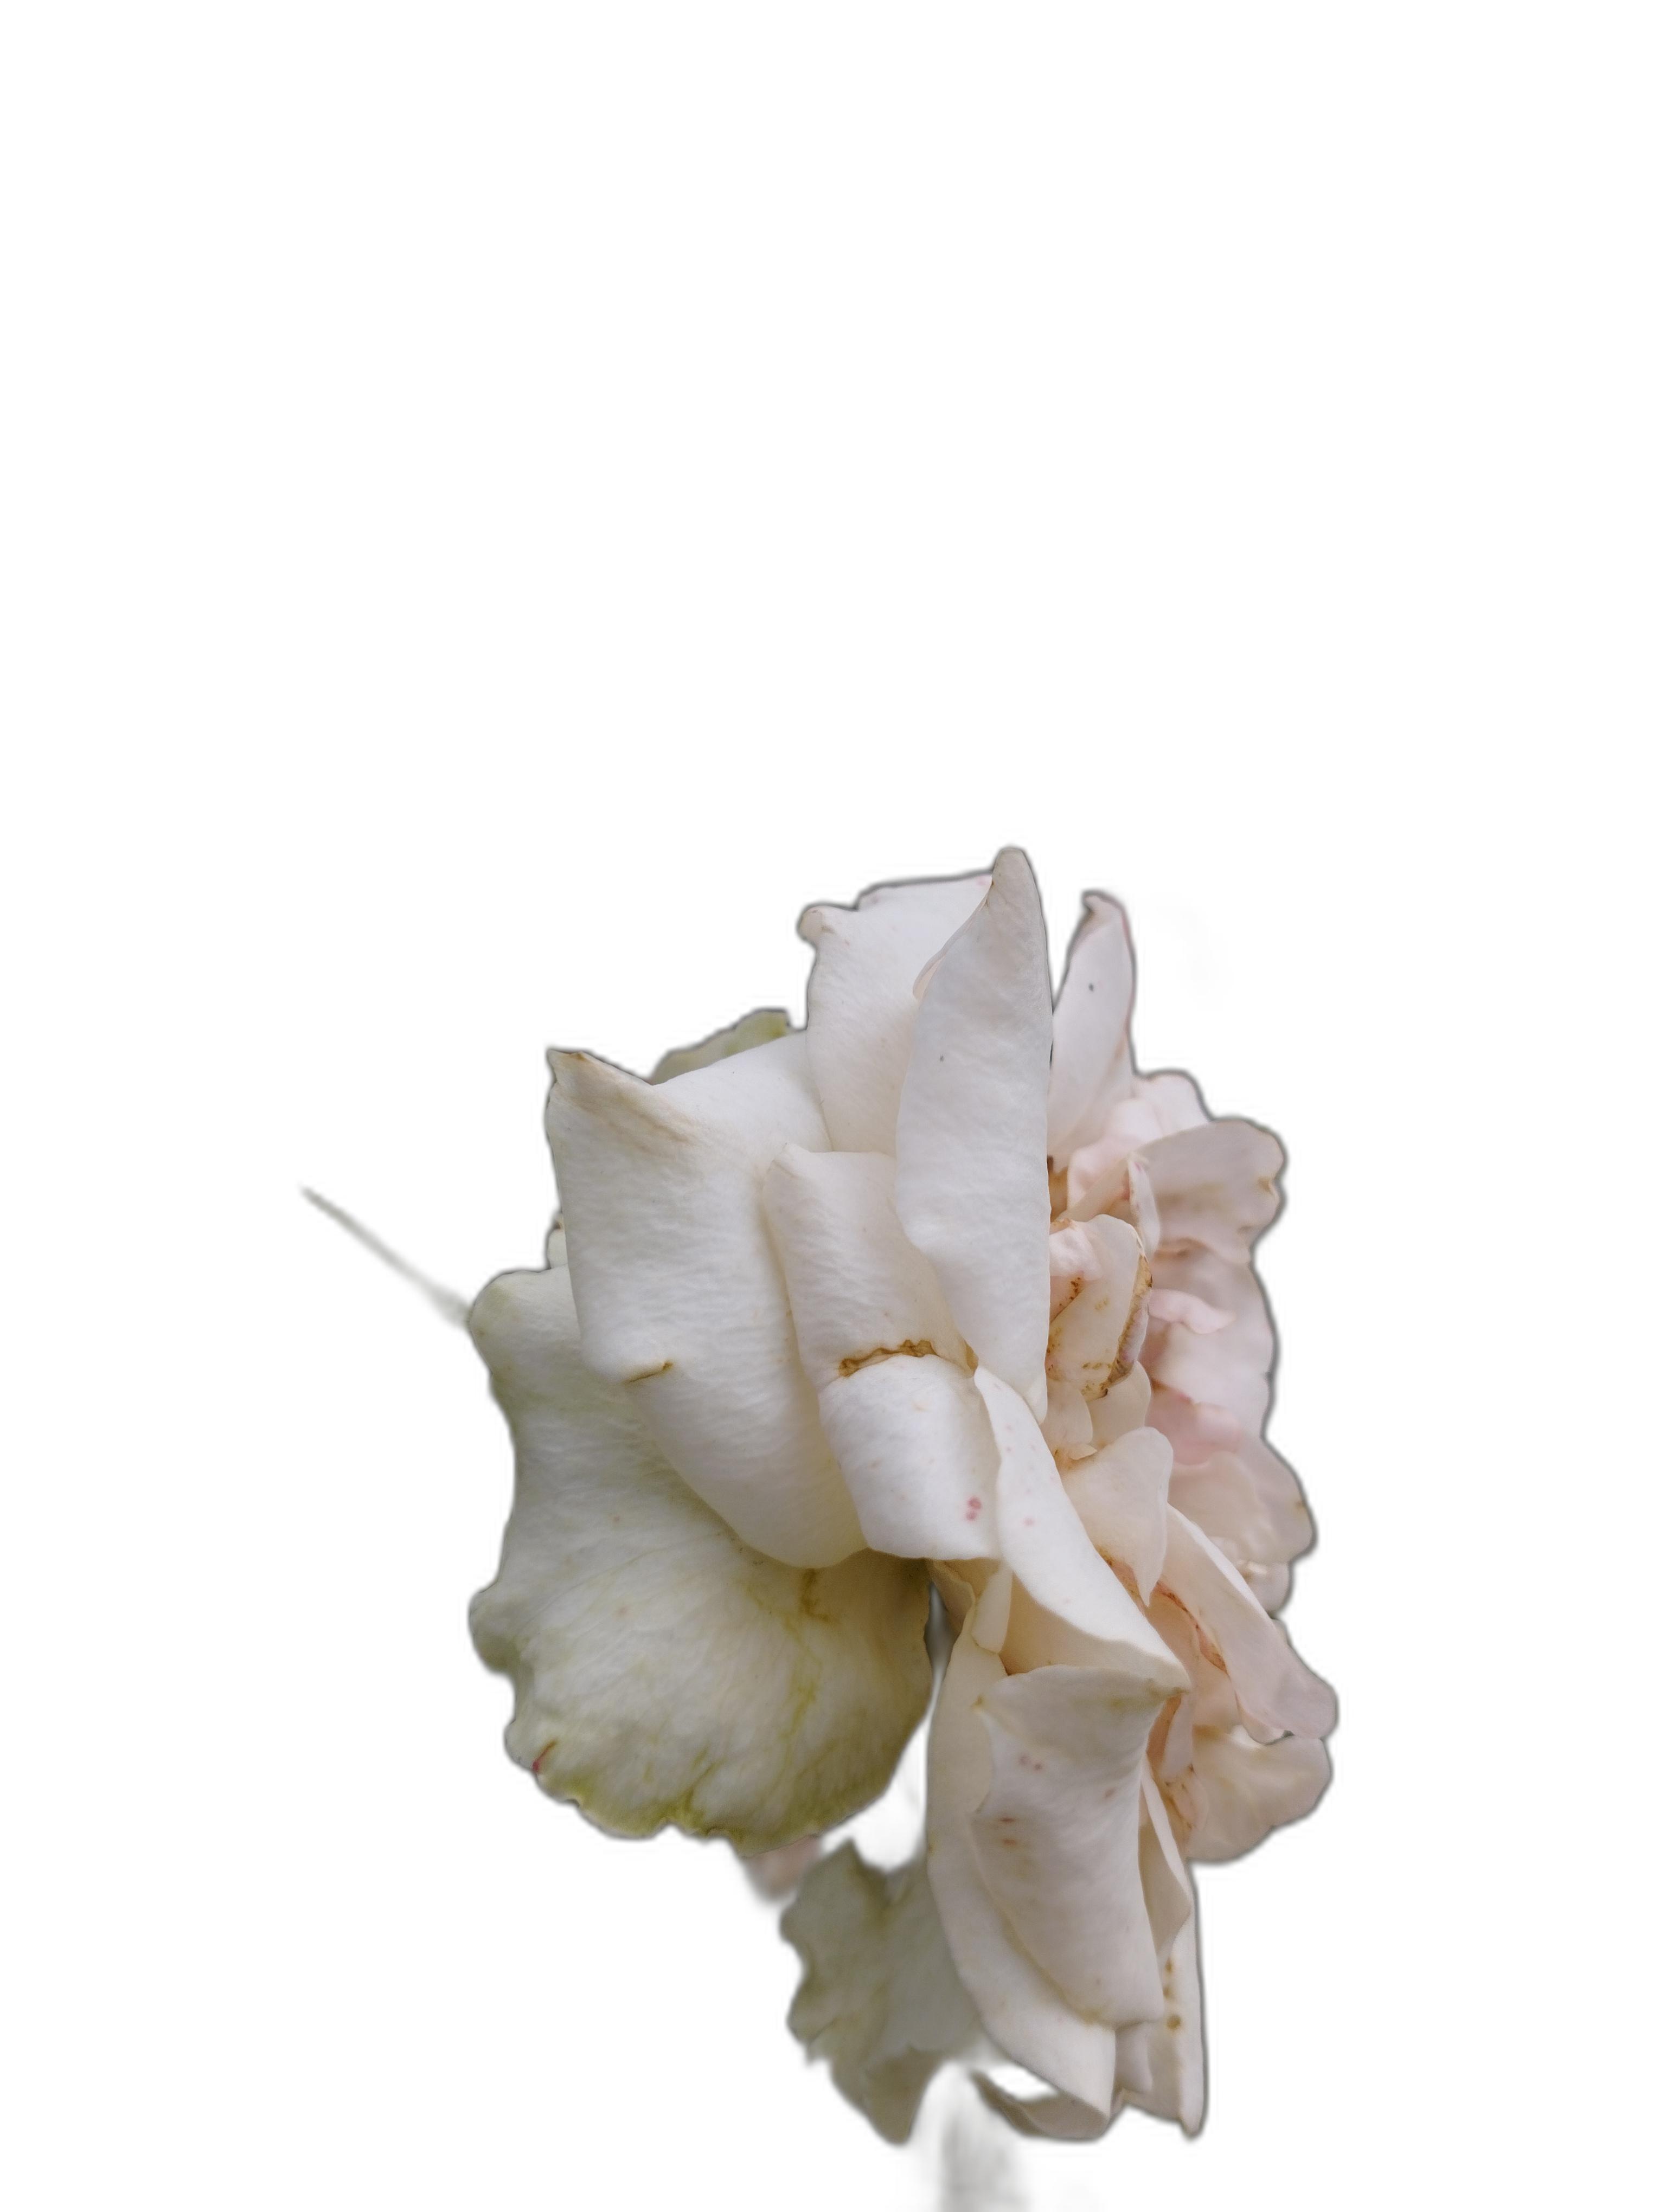
Label: Rose